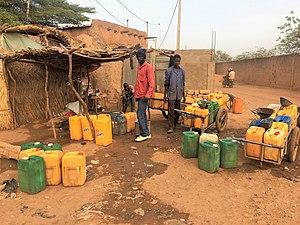
Deux hommes remplissent des jerricans avec de l'eau pour distribution dans le quartier de Taladje à Niamey au Niger (au croisement des rues TJ-6 et TJ-3). C'est la manière typique de distribution de l'eau au Niger dans les zones sans approvisionnement adéquat.